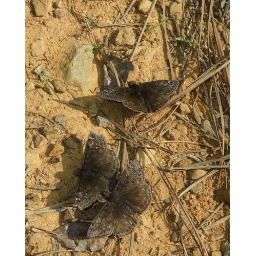
unkown type of butterflies found near anderson springs cave on pigeon mountain at crockford pigeon mt in walker county georgia